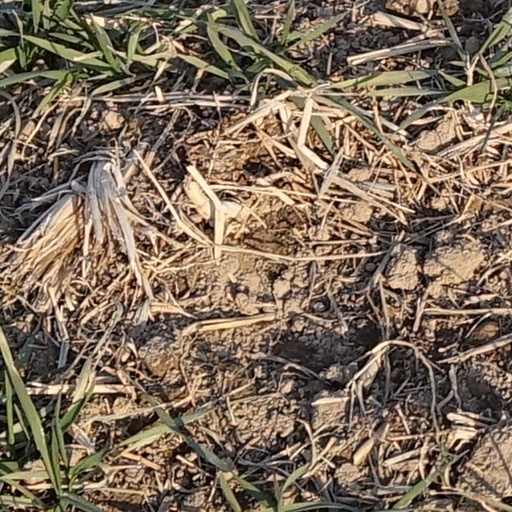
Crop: wheat